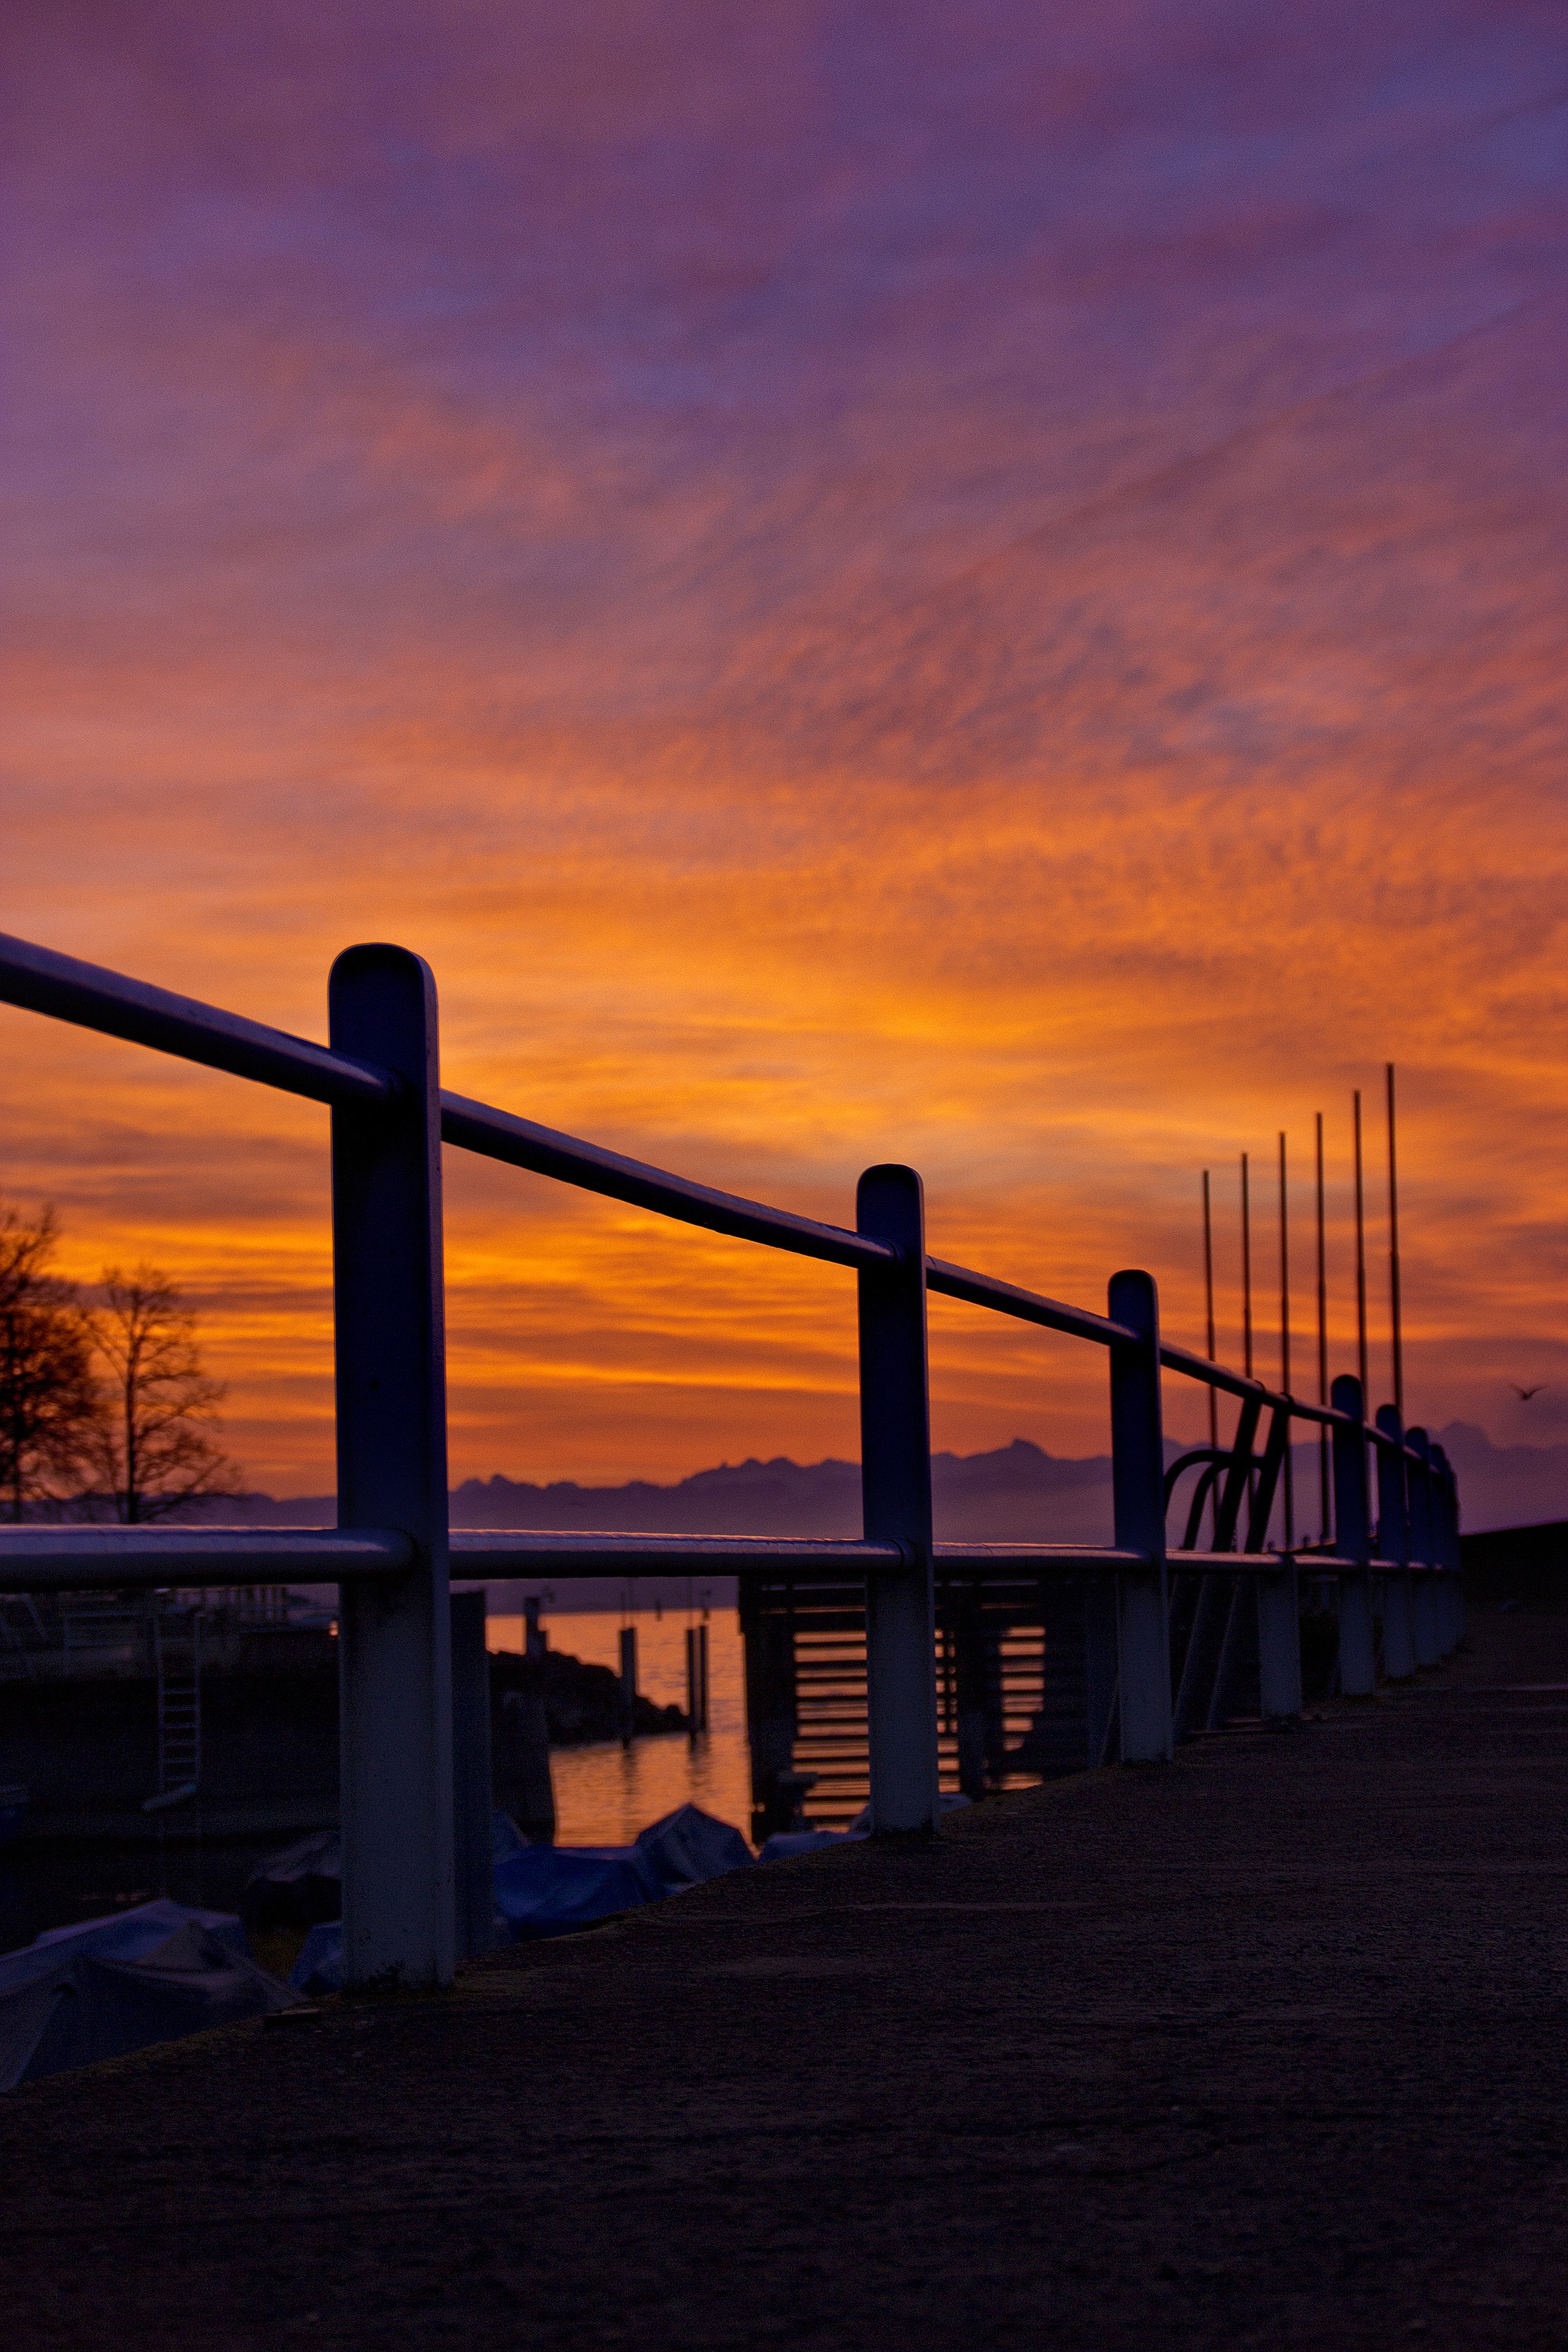
sea, horizon, cloud, sky, sun, sunrise, sunset, sunlight, morning, dawn, city, dusk, evening, railing, promenade, afterglow, morgenrot, lake promenade